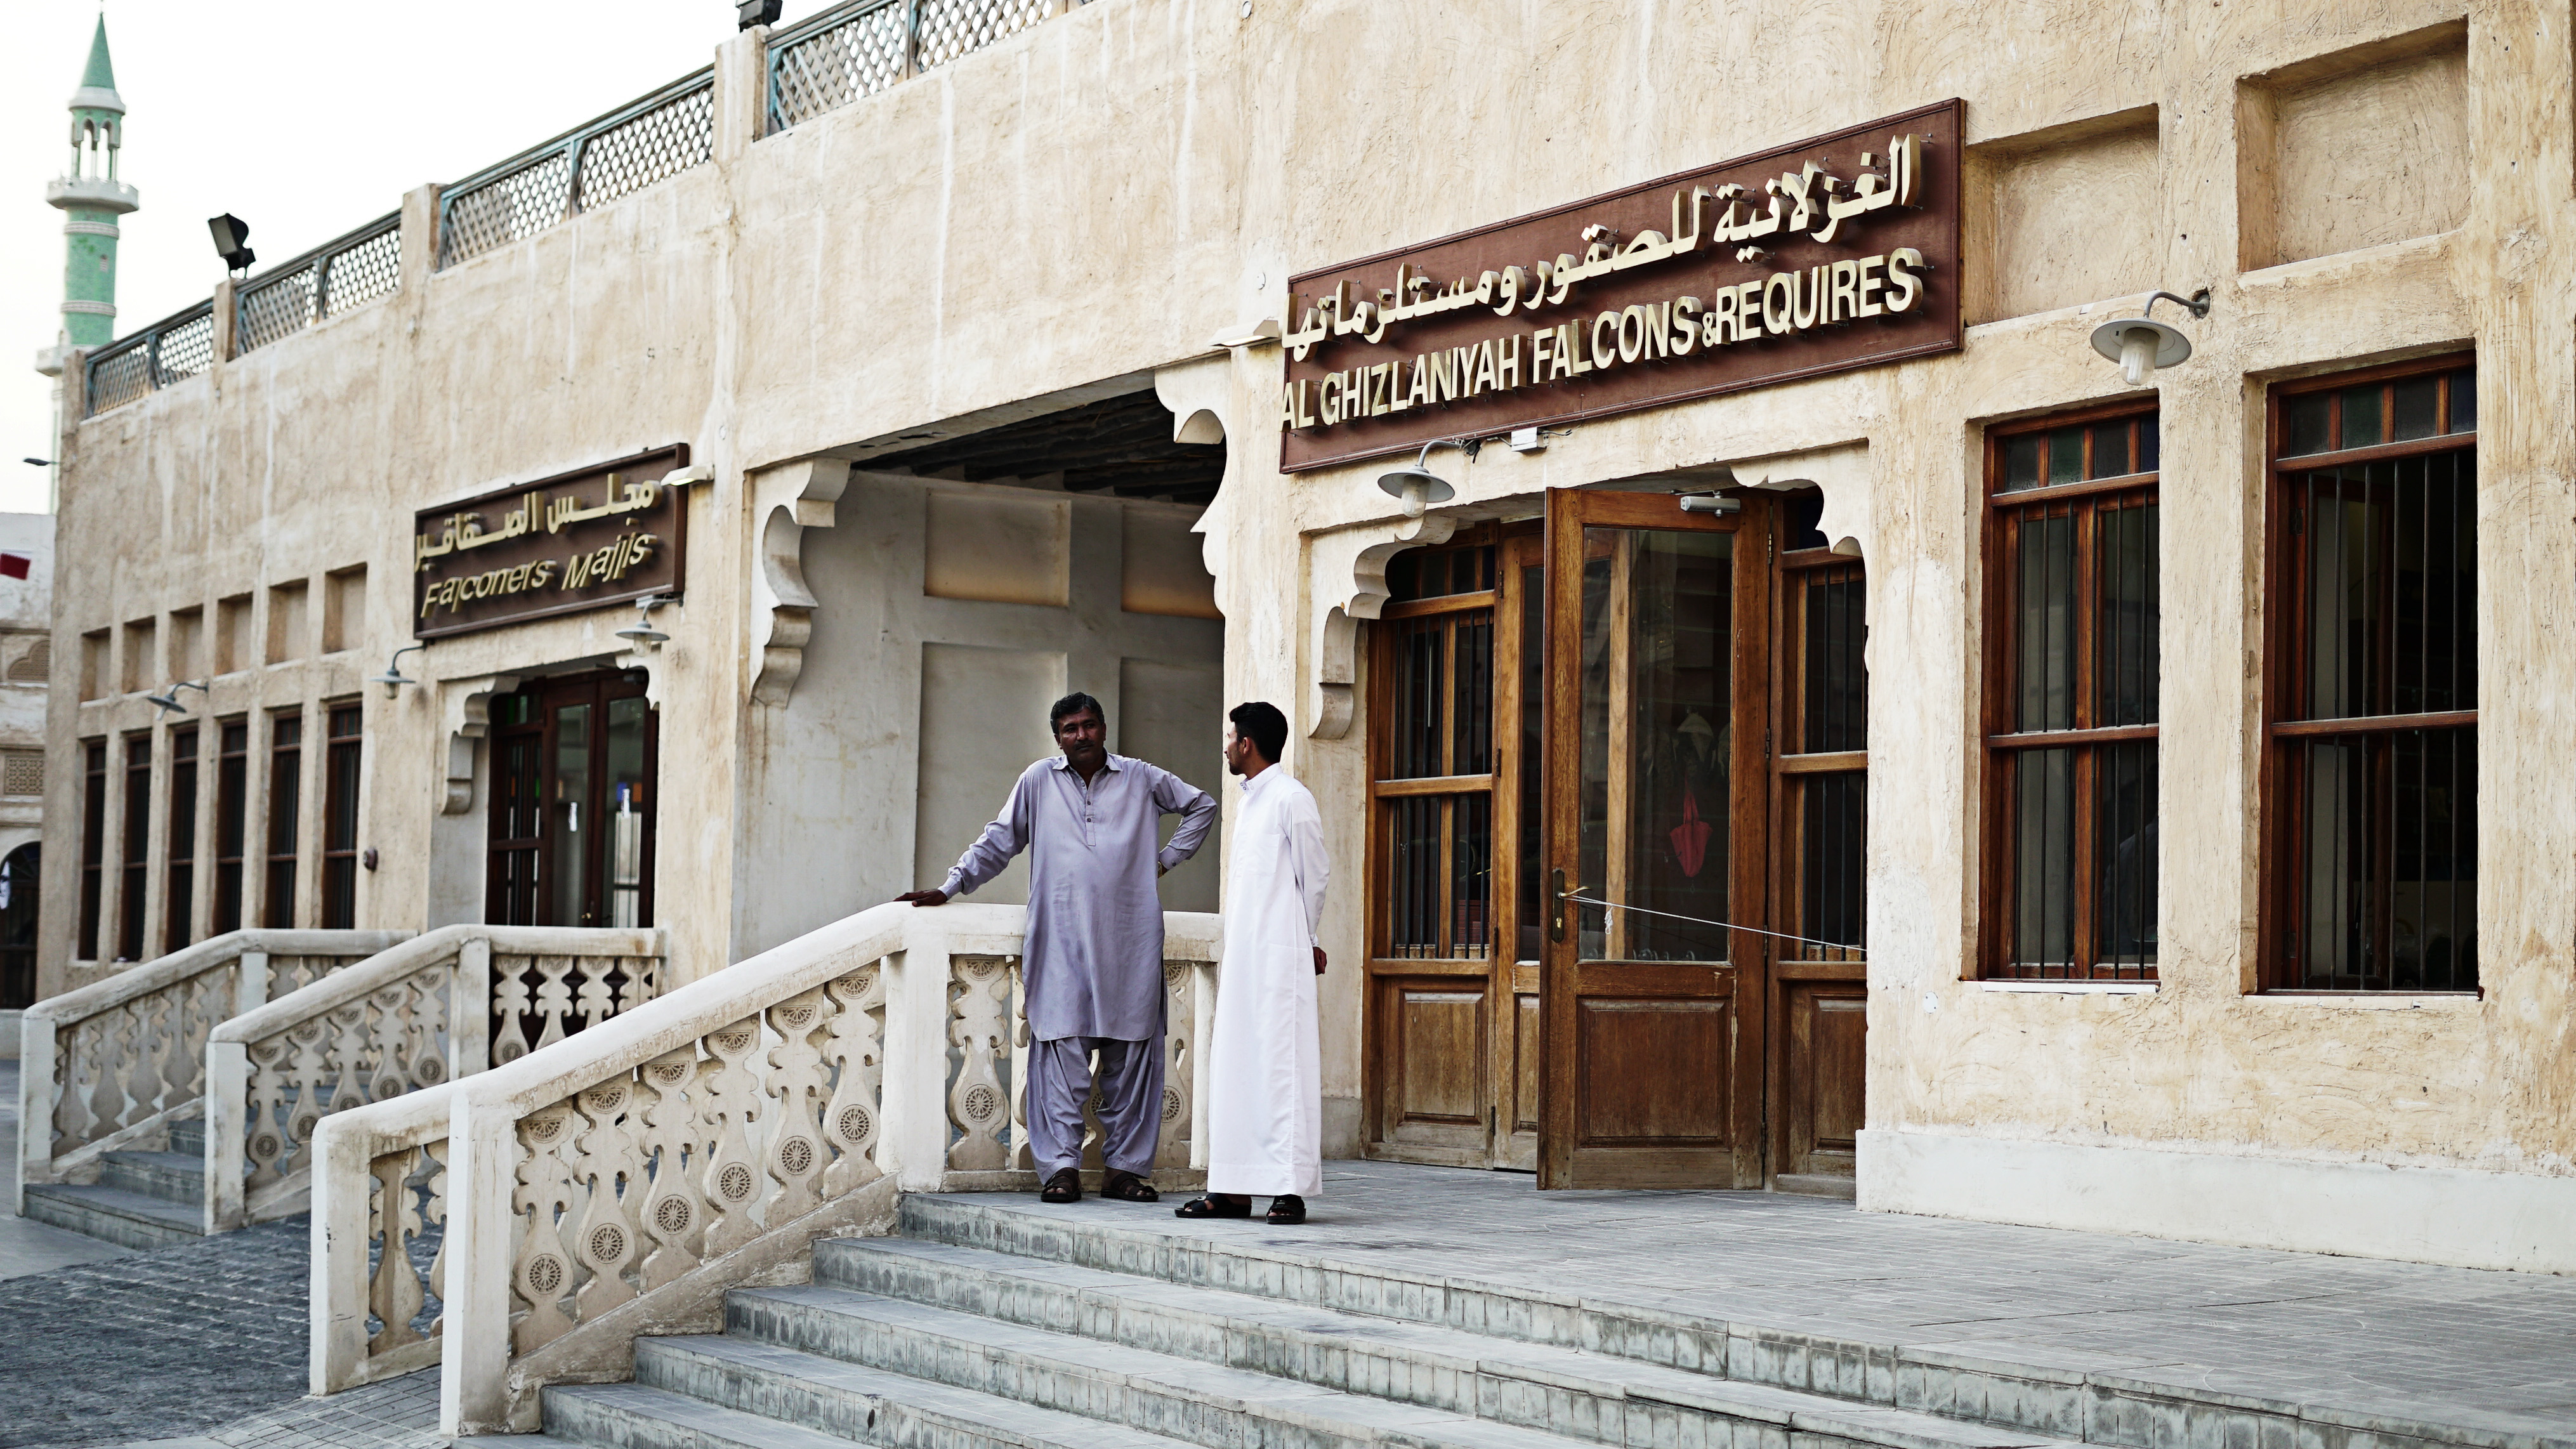
building, facade